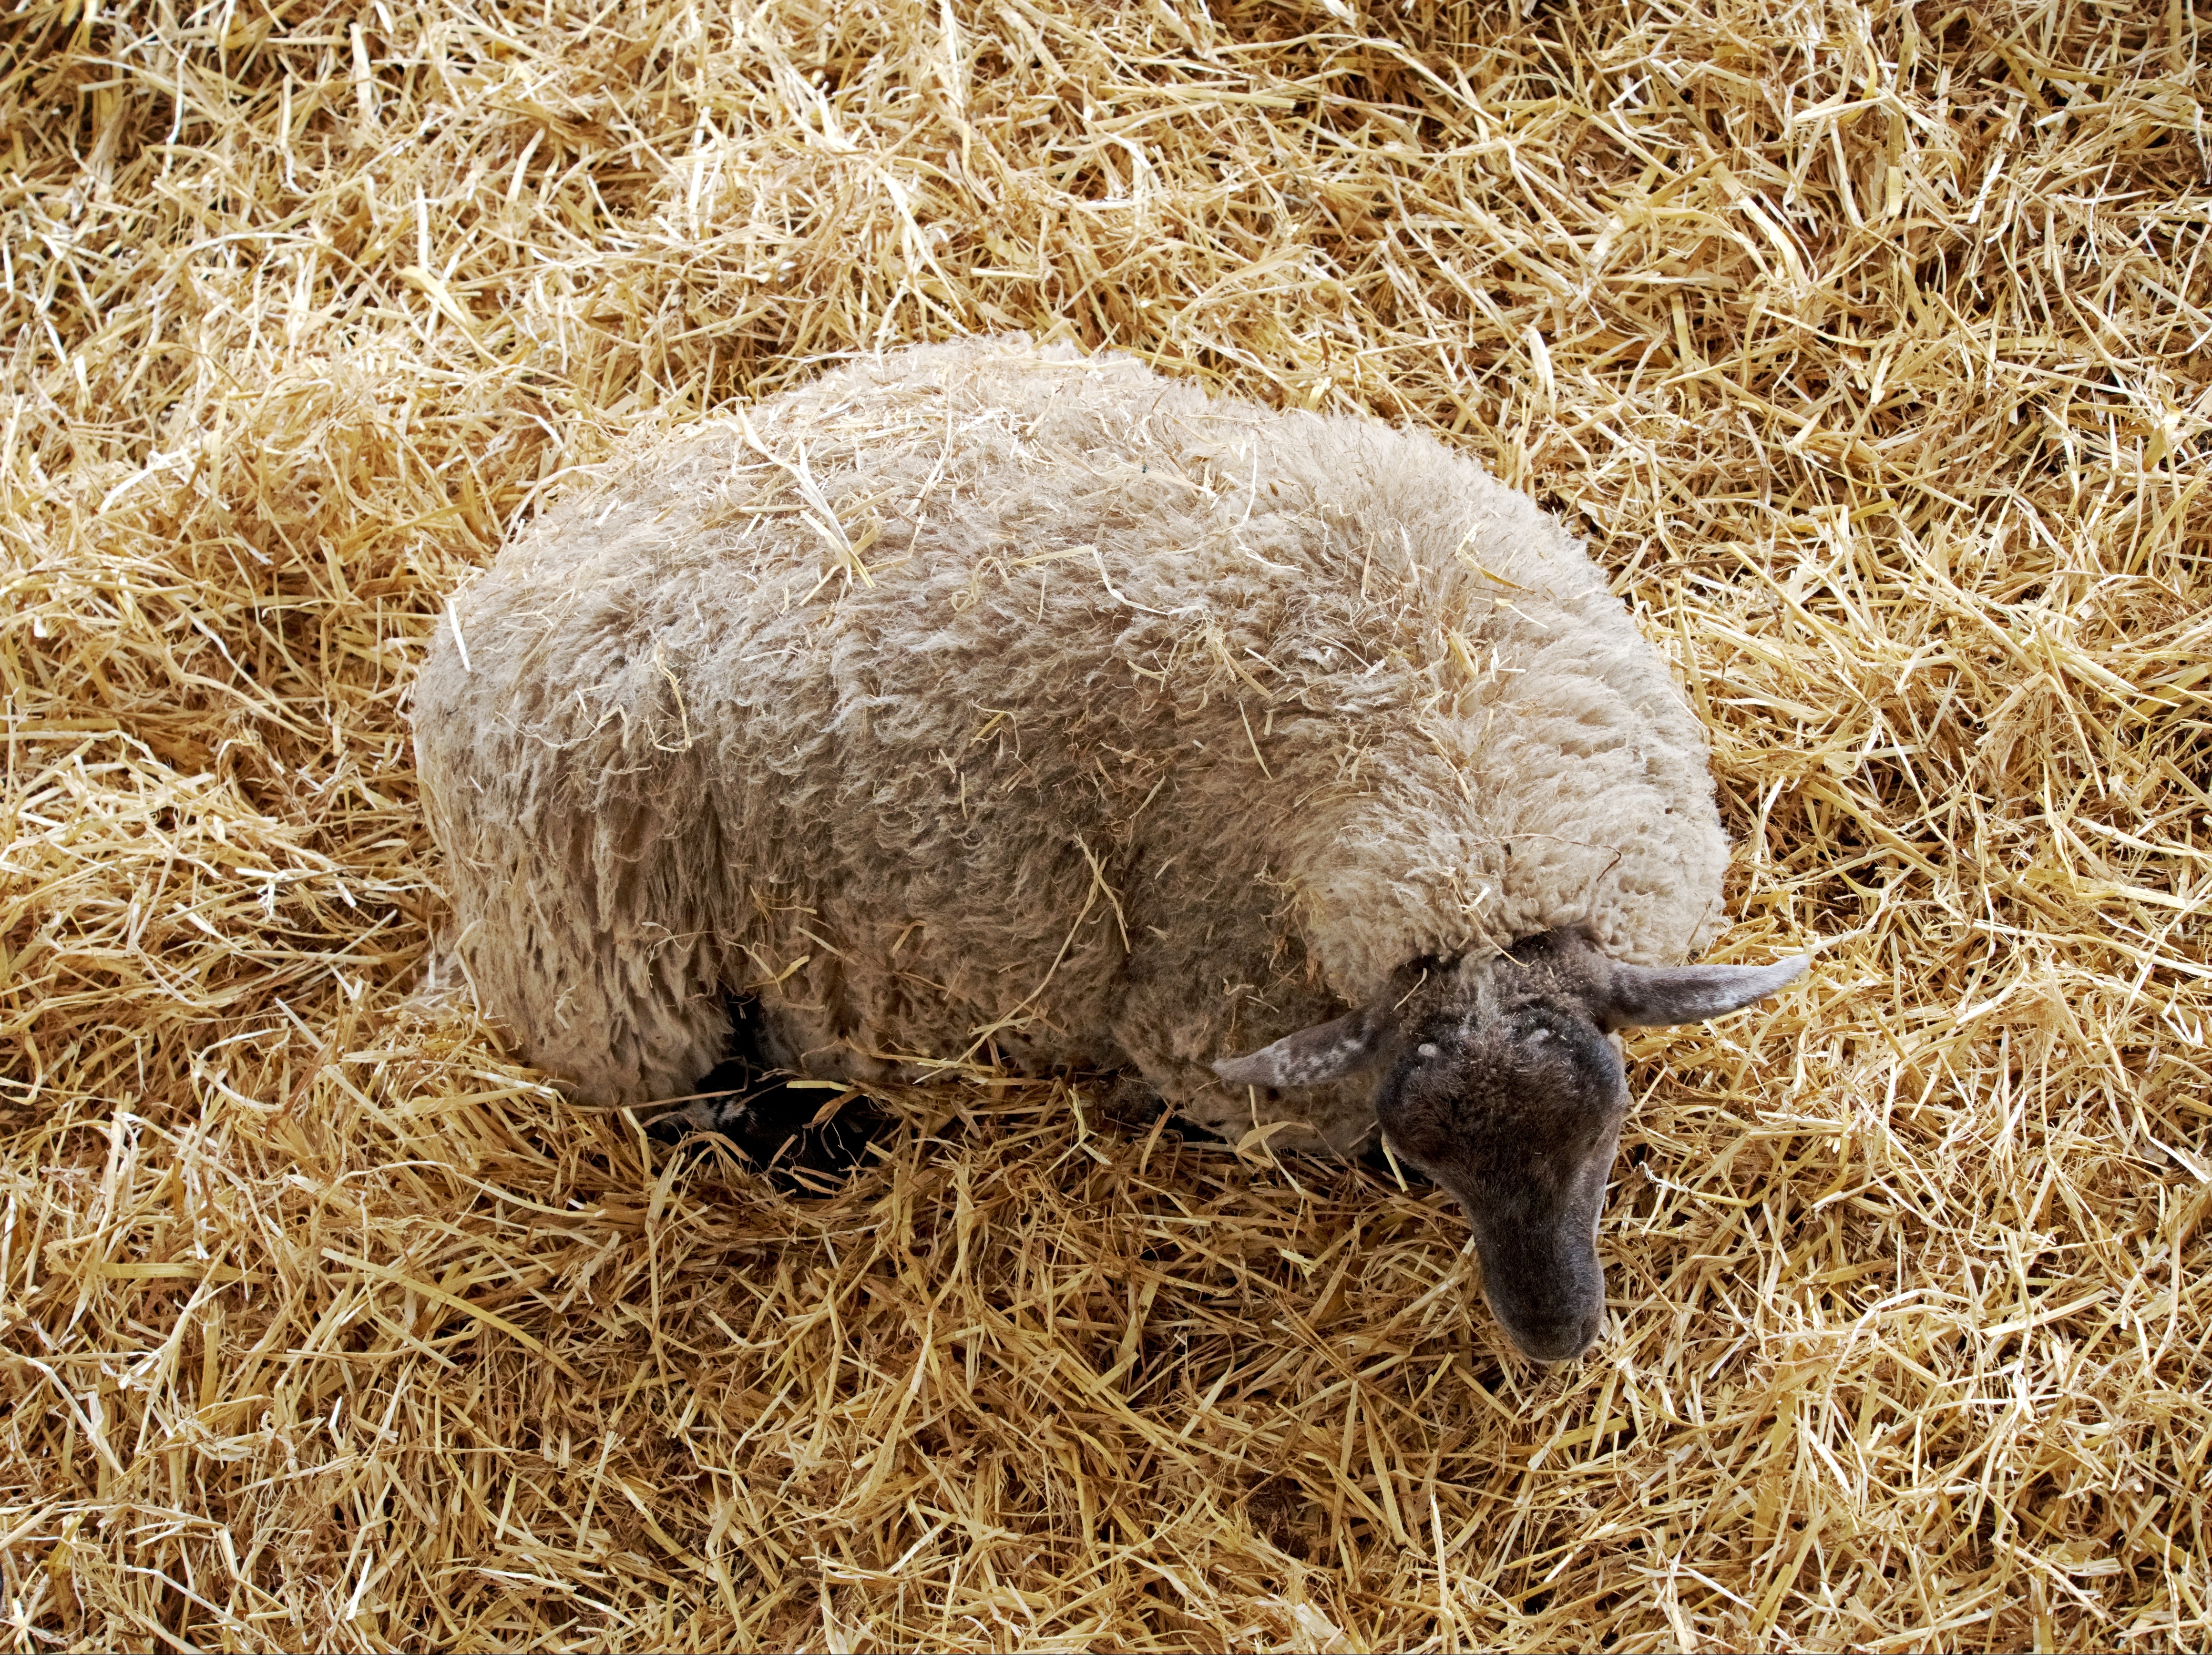
grass, hay, field, farm, animal, pasture, grazing, livestock, sheep, mammal, milk, wool, fauna, cheese, lamb, above, straw, lost, vertebrate, sheeps, fleece, pastoral, domestic, mutton, found, breed, organic, domesticated, husbandry